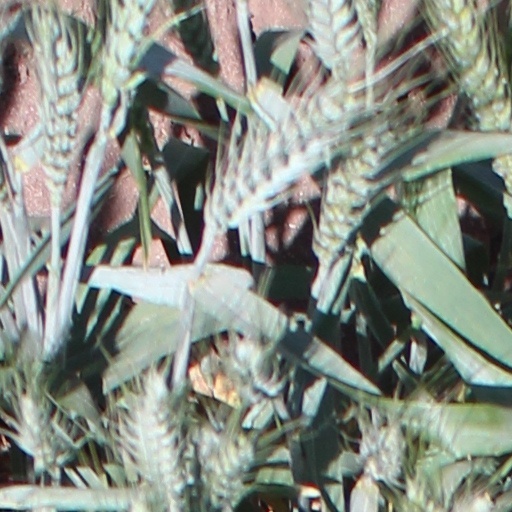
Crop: wheat